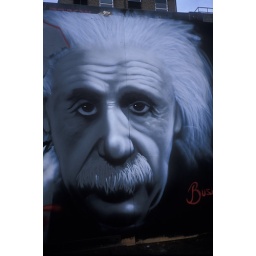
Graffiti spotted on a wall in East London